801 Apennine earthquake

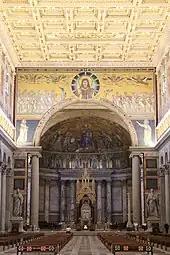
The triumphal arch in San Paolo, seemingly damaged during the earthquake of 801 and repaired by Leo III

The quake was severe, with an estimated magnitude at Rome of VII–VIII on the modified Mercalli intensity scale and 5.4 on the energy magnitude scale. The epicenter was probably somewhere between Spoleto and Perugia. The "Annals" refer to its effects throughout Italy, but without specifics. Both sources attest its damage to the roof of the basilica of San Paolo Fuori le Mura in Rome. The archaeologist Rodolfo Lanciani concluded that the damage was even more severe than the sources let on and that Pope Leo III had to rebuild the basilica "from the introit to the presbytery, from the marble floor to the summit of the roof." The "Liber" mentions the earthquake mainly to introduce Leo III's works at San Paolo, but it leaves the impression that the collapse of the roof caused extensive damage to the interior furnishings (including the silverware stored beneath the altar) and the porticoes. The 5th-century mosaic on the triumphal arch appears to have suffered stylistically from repairs, probably associated with the earthquake of 801. The presbytery was completely rebuilt.